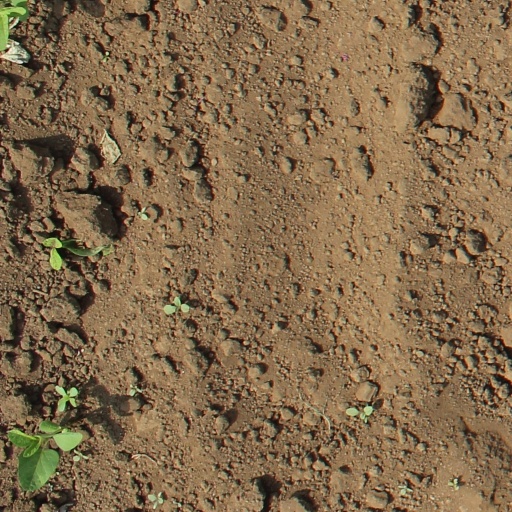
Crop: soybean